Minnesota Valley National Wildlife Refuge

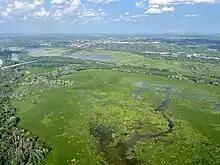
Aerial view of Long Meadow Lake wetlands area

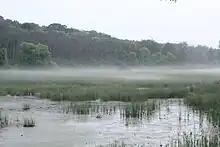
Long Meadow in the Minnesota River Valley

This unit, on the left bank of the Minnesota River in Bloomington, is the most visited in the refuge. Lakes and ponds surrounded by wetlands are bordered by floodplain forest.